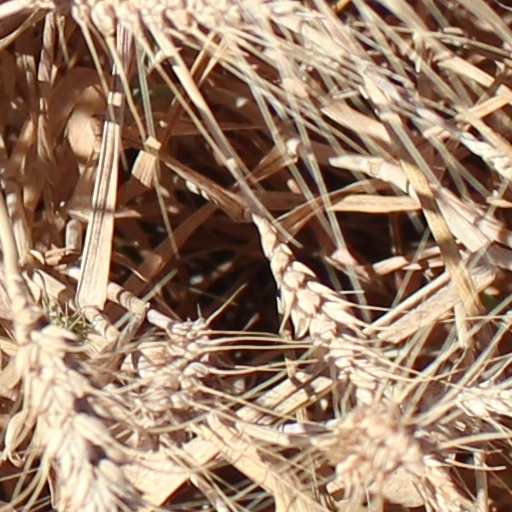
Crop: wheat